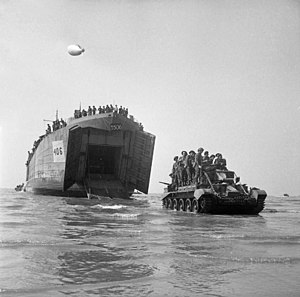
Operation Overlord / Begyndelsen af Operation Overlord – Operation Neptune / Operation Neptune (D-Dag) / Gold Beach
Cromwell kampvogn med soldater på vej til Gold Beach
Operation Overlord var kodenavnet for de Vestallieredes invasion af Normandiet i 2. verdenskrig. Operationen havde til formål at trænge tyskerne ud af et område i Nordfrankrig, som derefter kunne bruges som basis for befrielsen af Frankrig og det øvrige Nordvesteuropa. Operationen omfattede dels selve landgangen i Normandiet den 6. juni 1944 og de følgende operationer indtil udgangen af august, hvor de allierede arméer havde befriet Paris og de tyske hære havde trukket sig tilbage over Seinen.